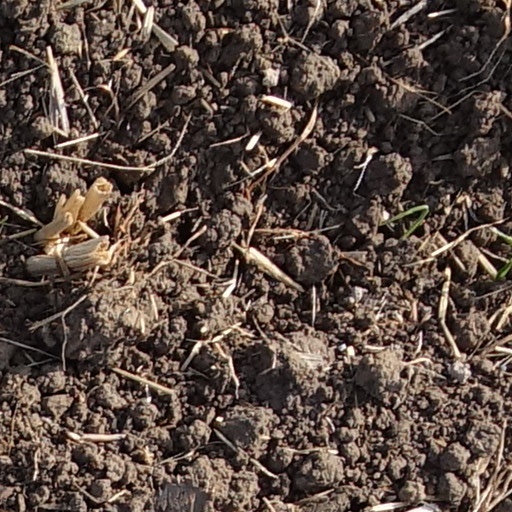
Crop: wheat